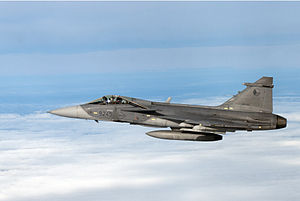
Saab JAS 39 Gripen
JAS 39 Gripen fra det tjekkiske luftvåben
Saab JAS 39 Gripen er et moderne svenskbygget kampfly.